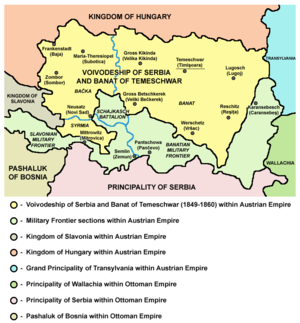
Le Banat est une région historique au sud-est de l’Europe dont la capitale historique est Timișoara, située dans le județ de Timiș de Roumanie. Elle est partagée aujourd'hui entre trois pays :
Le voïvodat de Serbie et du Banat de Tamiš était une province autonome au sein de l'Empire d'Autriche. Elle a été formée en accord avec les privilèges accordés aux Serbes en 1690 par l'archiduc puis empereur d'Autriche Léopold Iᵉʳ. Elle a existé entre 1849 et 1860, avec comme siège l'actuelle ville roumaine de Timișoara. Cette ancienne province est aujourd'hui répartie entre la Serbie, la Roumanie, la Hongrie et la Croatie. L'actuelle province de Voïvodine, en Serbie, lui doit son nom.
La Krajina du Banat ou Frontière militaire du Banat était la portion des confins militaires austro-hongrois située dans le Banat.